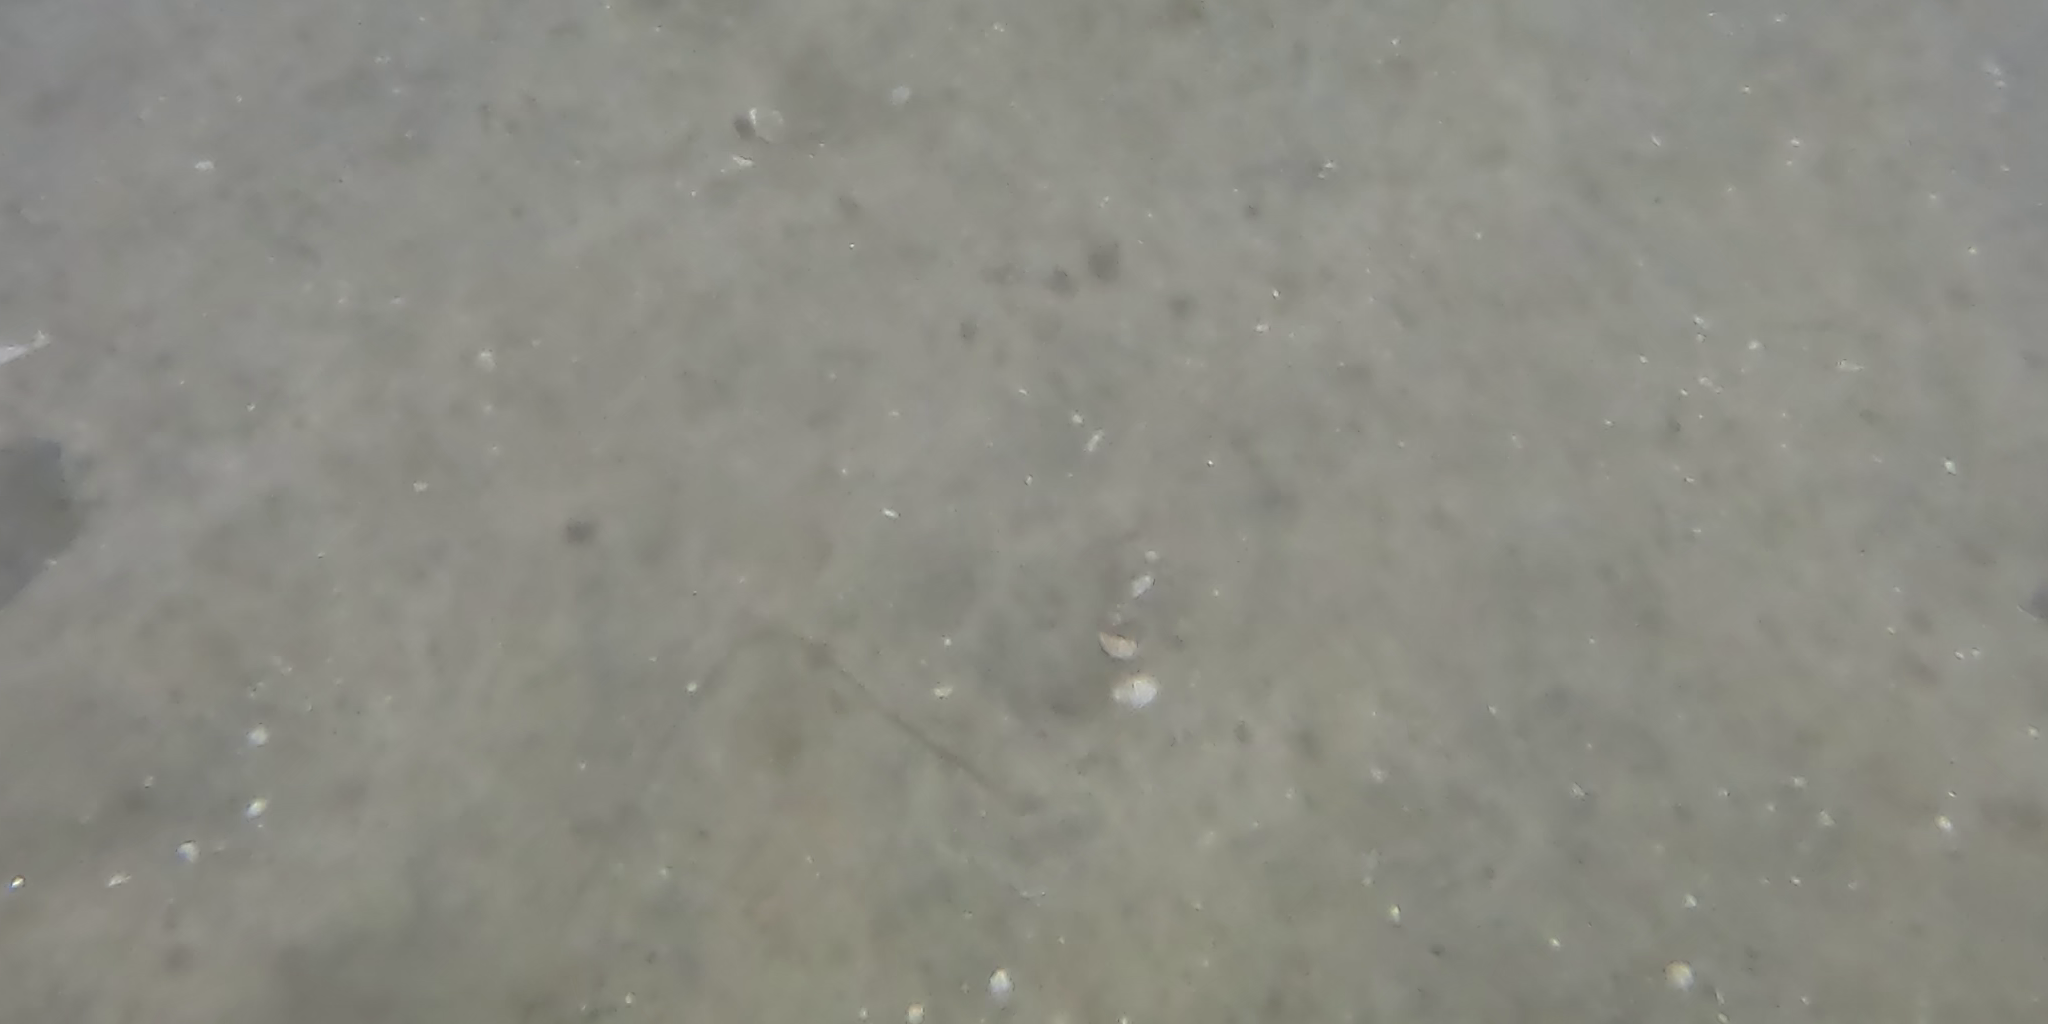
Seabed habitat: sand